List of The Grudge characters

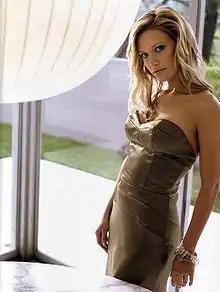
Strickland was cast for her success in her previous film "".

Karen Davis (portrayed by Sarah Michelle Gellar) is the main protagonist in "The Grudge". She starts as an American nurse who moves with her boyfriend to Tokyo. After the first nurse, Yoko, does not show up at work, she volunteers to take care of Emma Williams, which causes her to fall victim to the curse. When the curse starts claiming the people around her, she starts investigating the origin of the curse. She decides to head back to the house to keep her boyfriend, Doug, from falling to the grudge, but fails. Karen then tries to stop the curse by burning down the house, but this instead releases the curse. Karen is later placed in a Japanese hospital. She is strapped to a bed and constantly guarded by the police, as she is now paranoid, traumatized, and frantic to stop Kayako. She is visited by her sister Aubrey, who was sent by their mother. Later, a hand grabs her arm, causing Karen to panic. She frees herself and successfully evades the police while being chased by Kayako. When she reaches the roof of the hospital, she backs away to the edge of the roof and Kayako pushes her off, which results in Karen falling to her death. Later, by the end of "The Grudge 2", just as Aubrey went back to the Saeki residence to confront Kayako, Aubrey spots Karen calling for Doug and follows her only to spot Takeo instead, who kills Aubrey by snapping her neck. Karen is the first one killed in "The Grudge 2", and one of two characters other than ghosts to appear in multiple films.